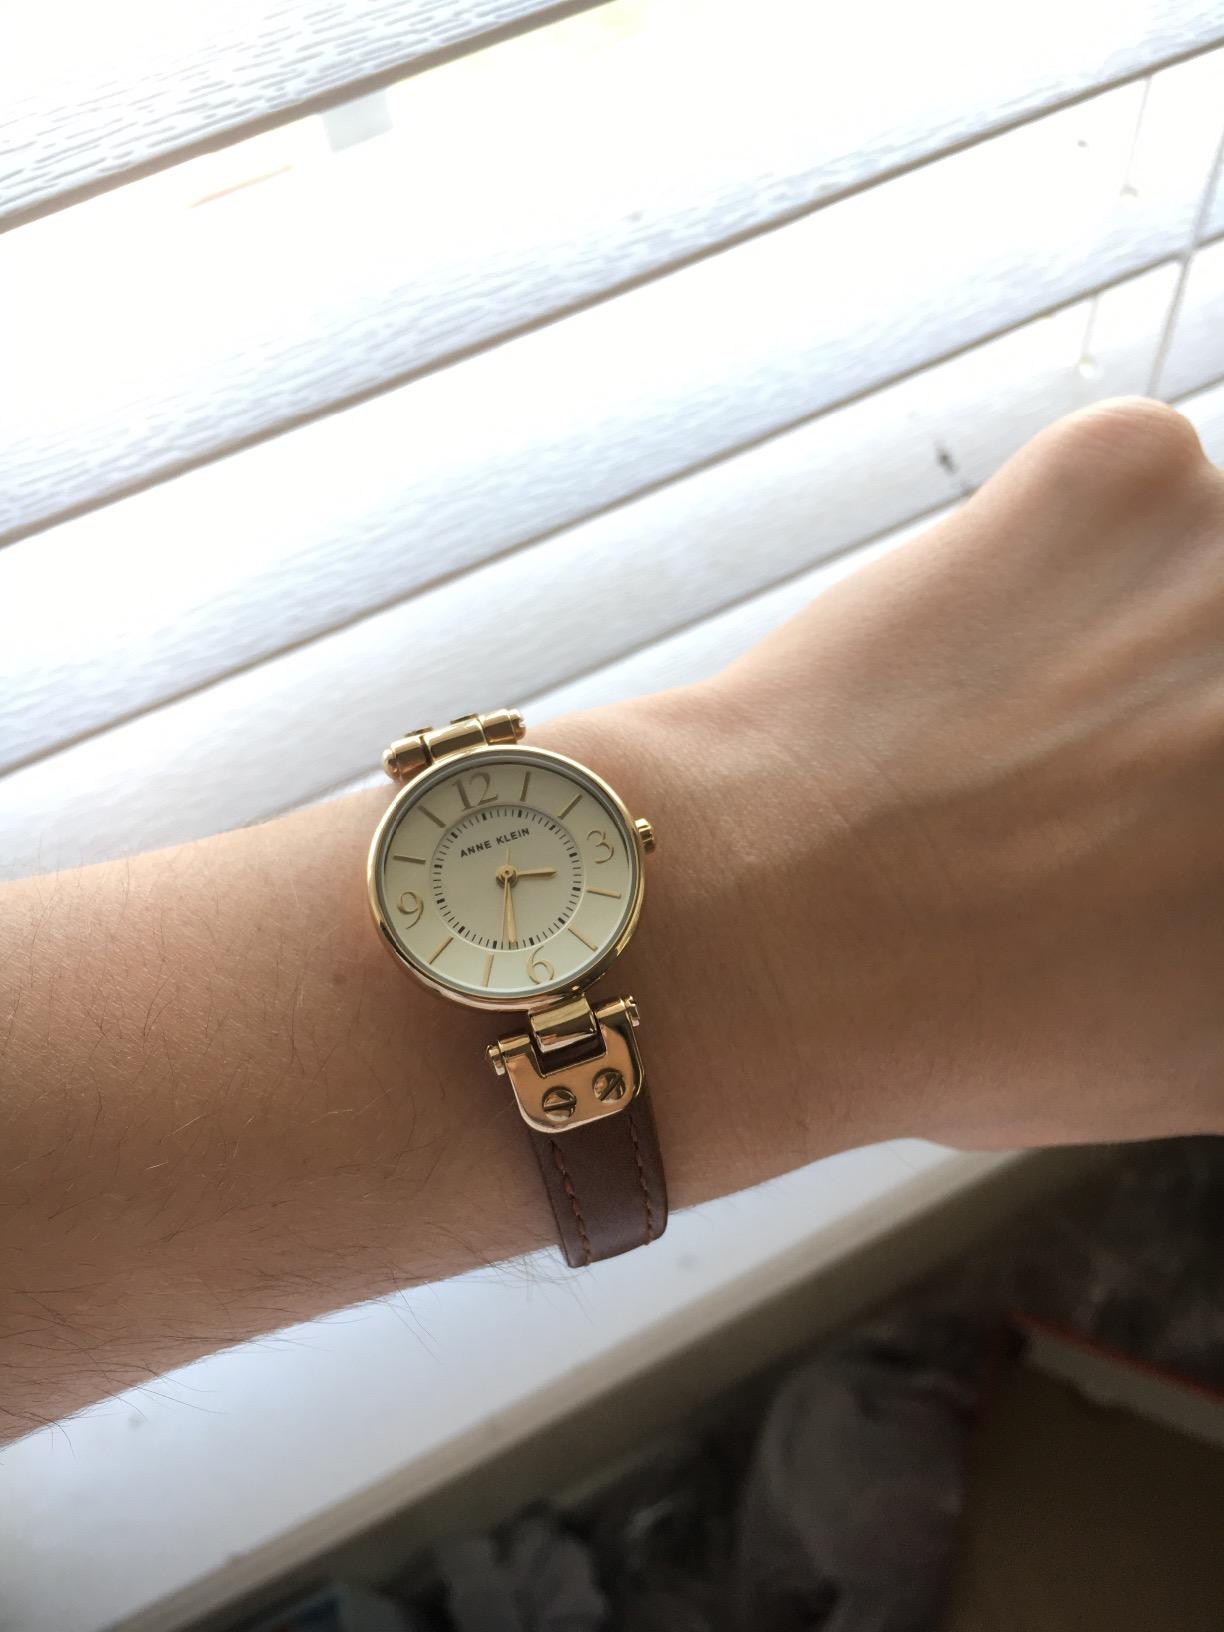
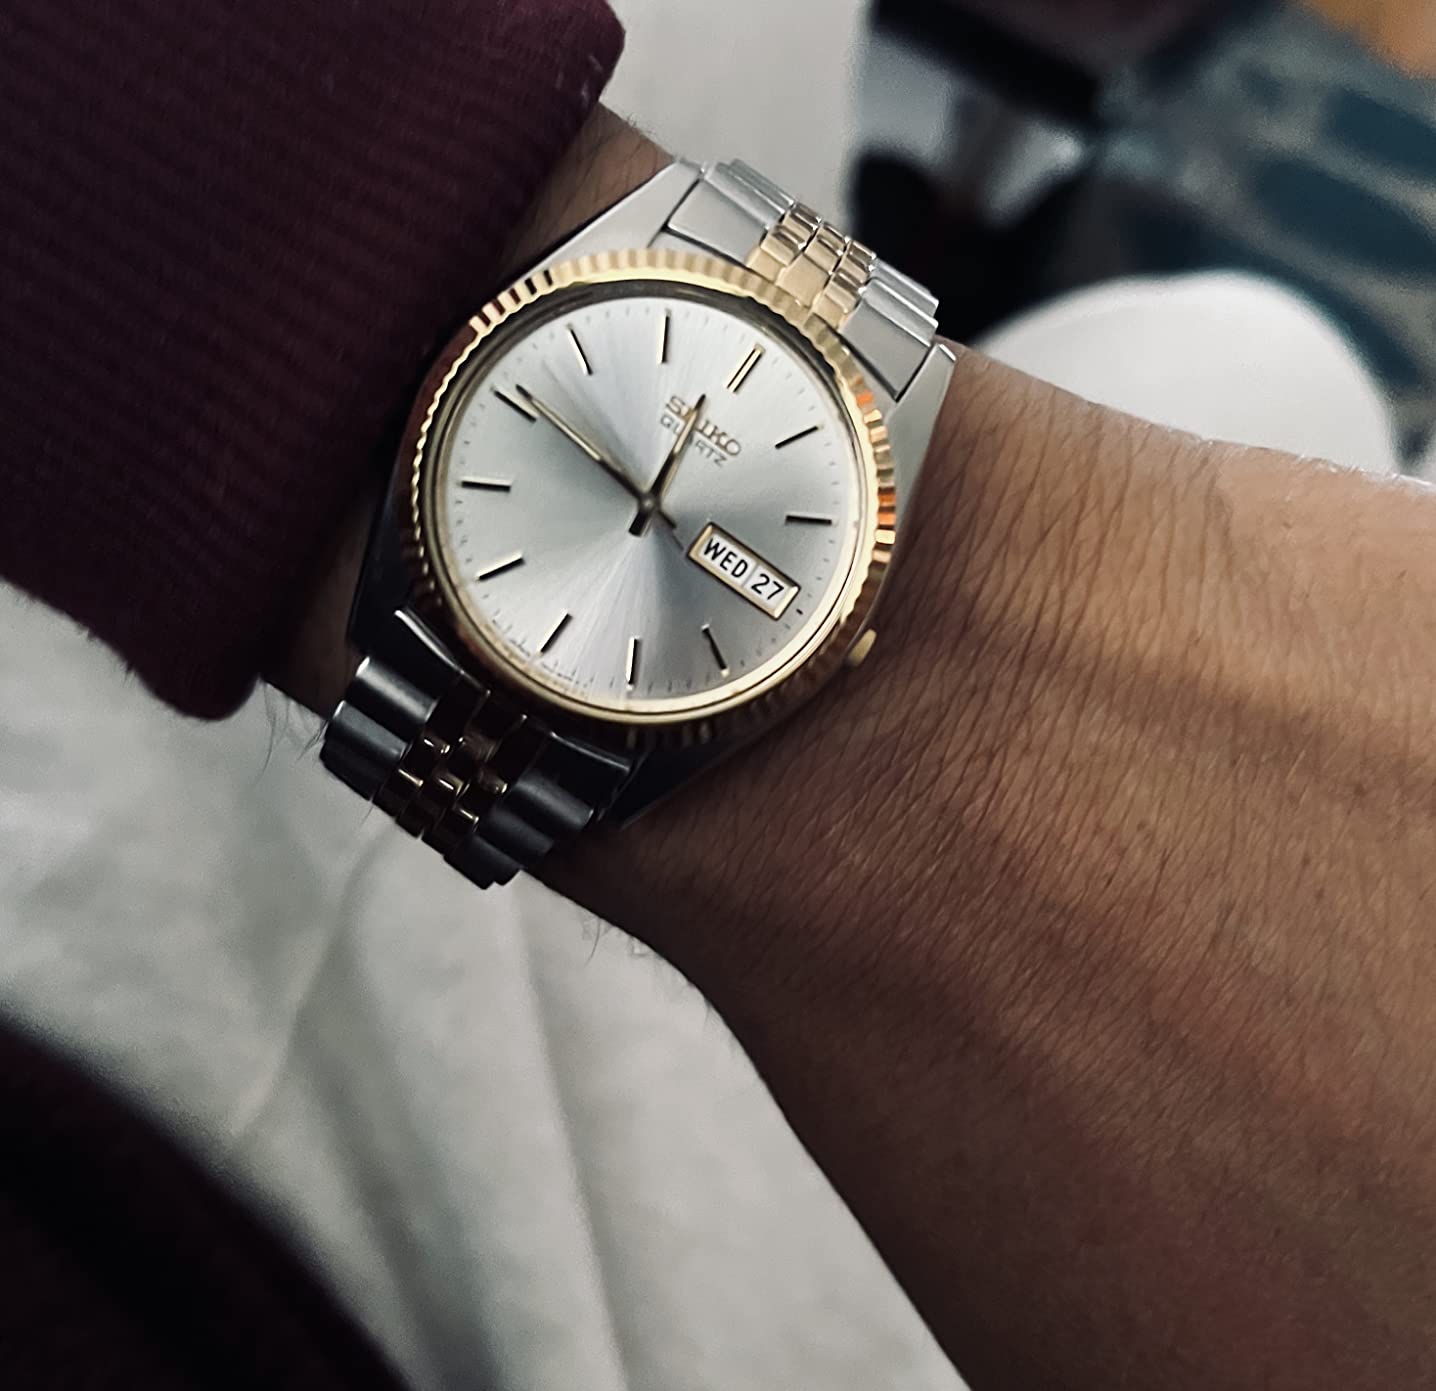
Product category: accessories_watch
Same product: no